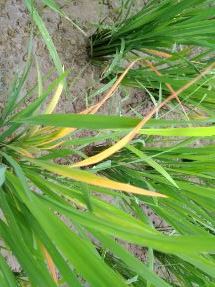
Disease: Tungro